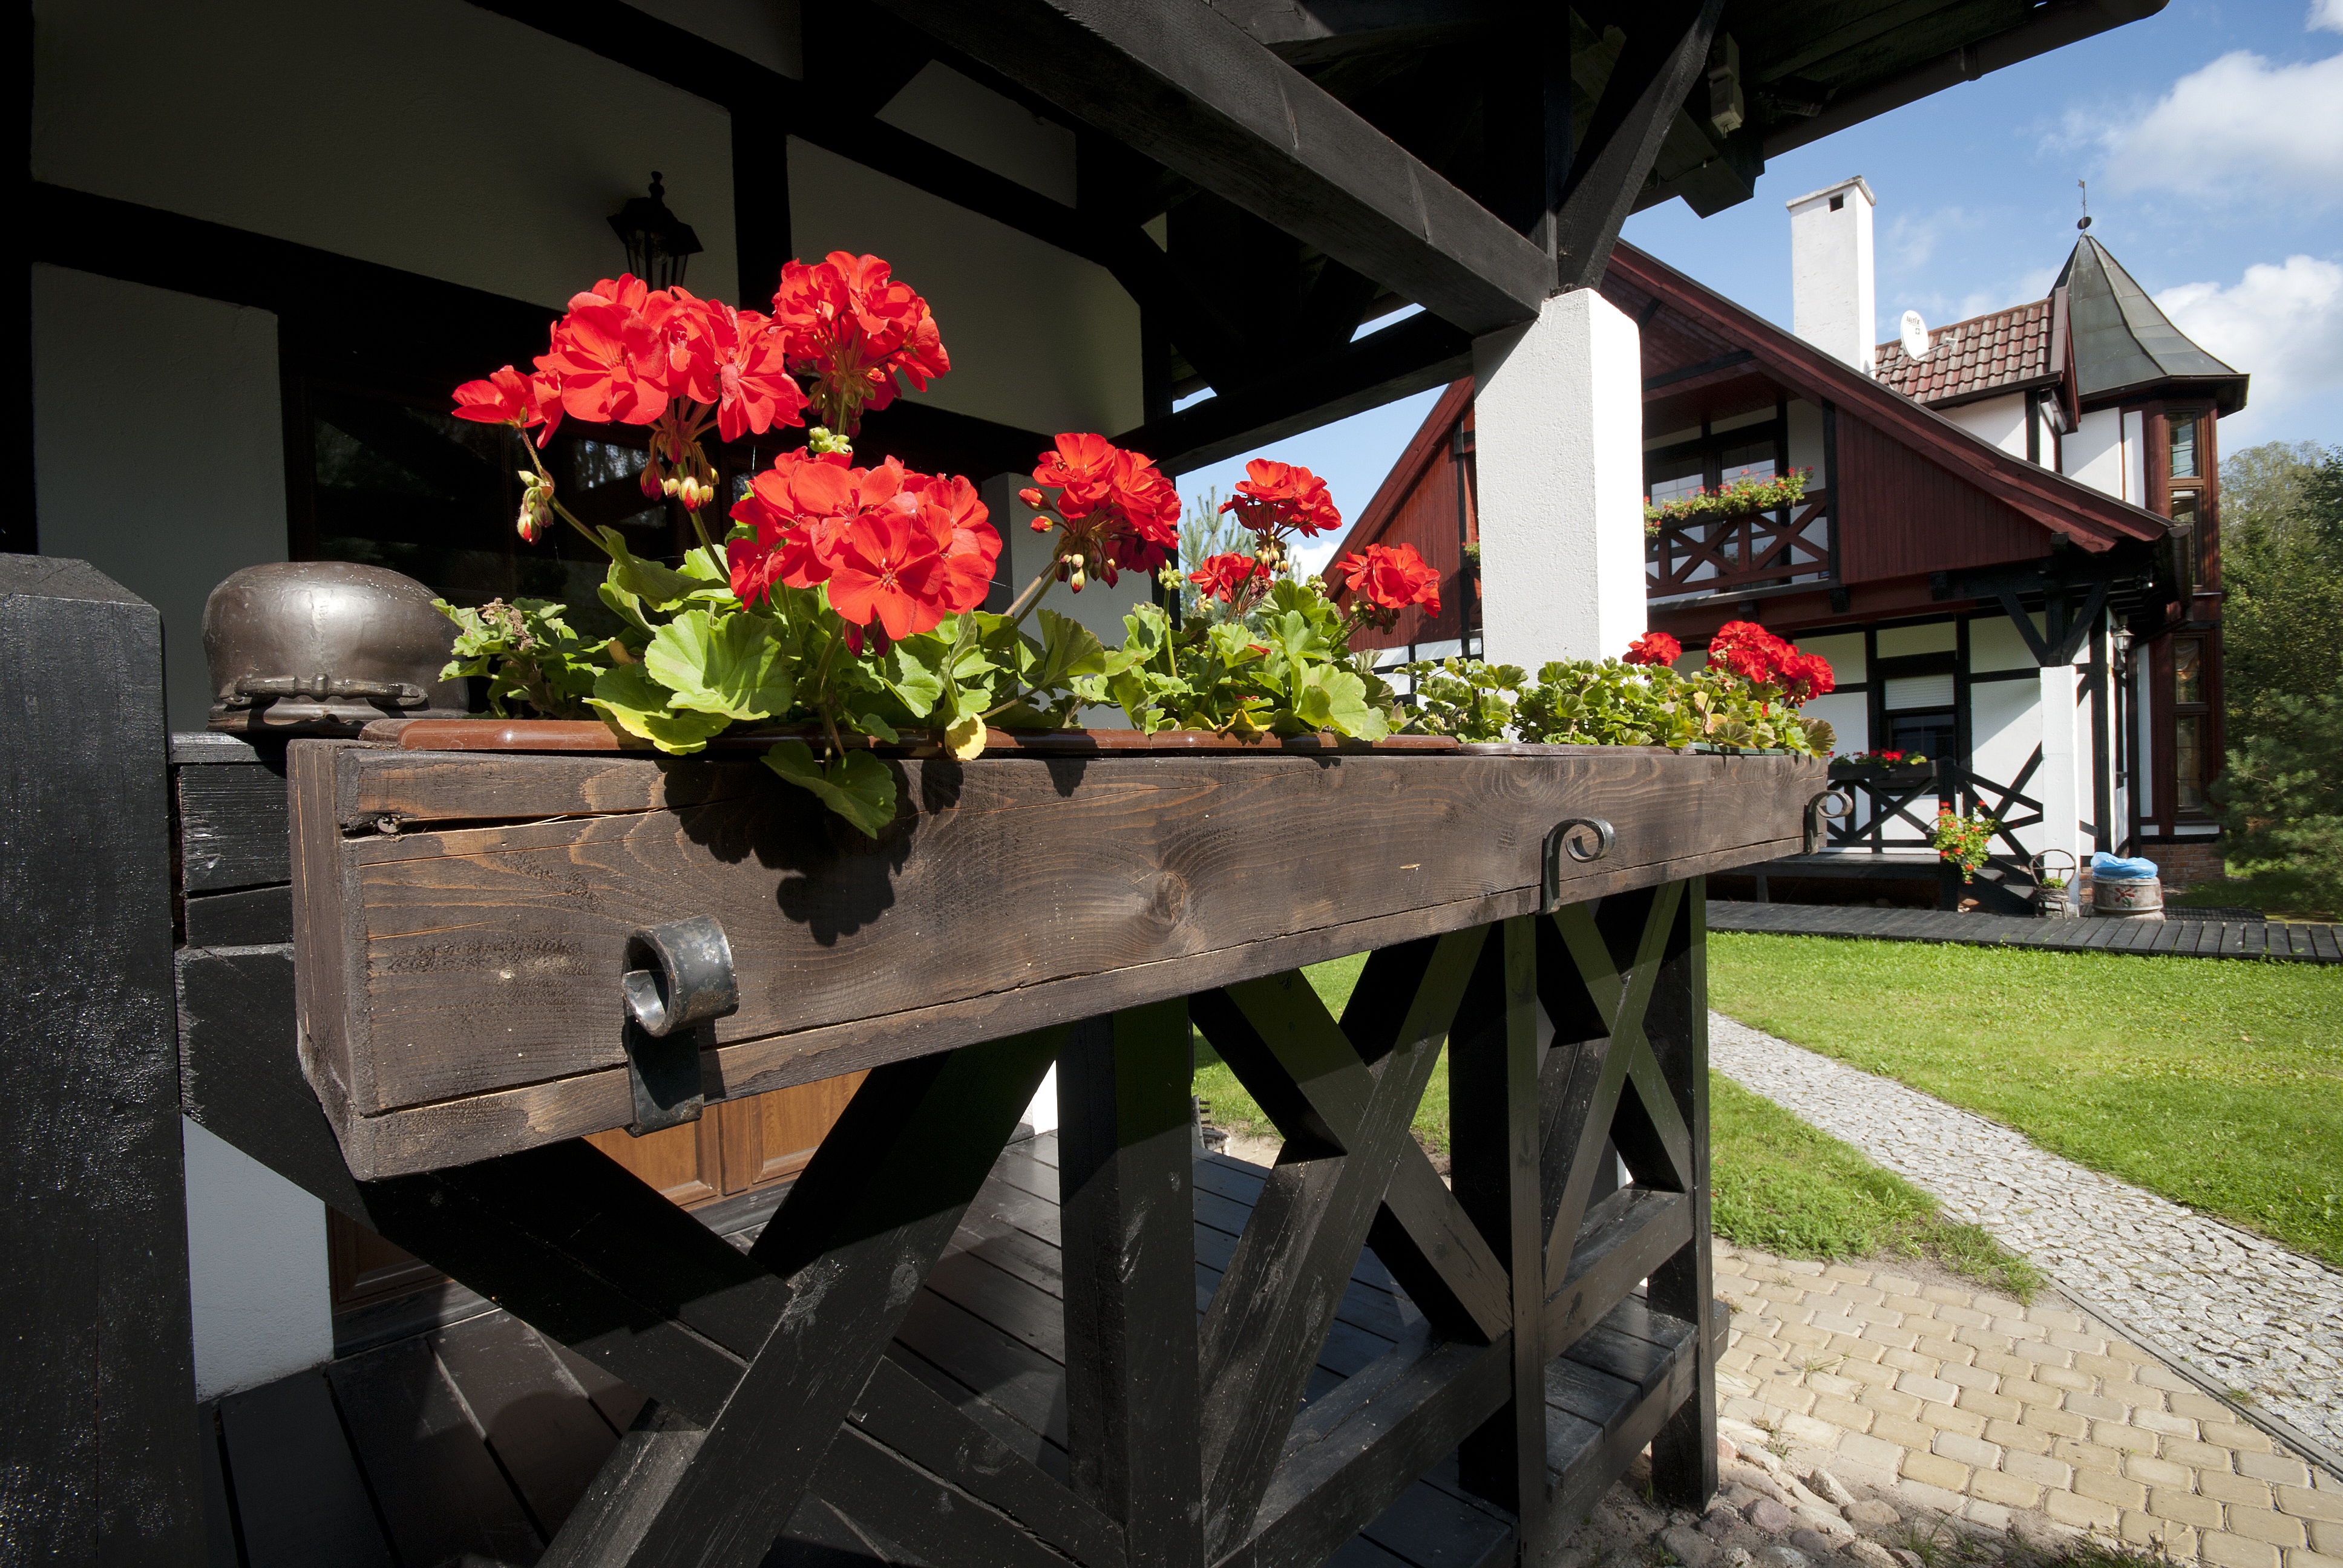
house, flower, spring, holiday, flowers